Henry Kirklin

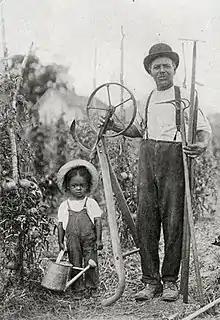
Henry Kirklin with a child in his garden

Henry Kirklin was an horticulturist, businessman, and first African-American instructor at the University of Missouri. He achieved international fame for horticulture and was described by the Columbia Missourian as "one of the best-known plant authorities of his era". Freed from slavery at the age of five, Kirklin would learn horticulture from German immigrants. At age fourteen he became greenhouse supervisor at the University of Missouri; his ability was quickly recognized and he soon began instructing classes. He taught both at his home garden and on the steps of the university greenhouse, as at the time the university was segregated. He was officially recognized as the school's first black instructor by President Mun Choi with the dedication of the Henry Kirklin Plant Sciences Learning Laboratory in the College of Agriculture, Food, and Natural Resources in 2021. He has also been honored with a marker on Columbia's African American Heritage Trail, which stands near his former home and garden. He died in 1938 and is buried in Columbia Cemetery; his grave remained unmarked for eighty-two years until a campaign to fund a grave marker in 2020.